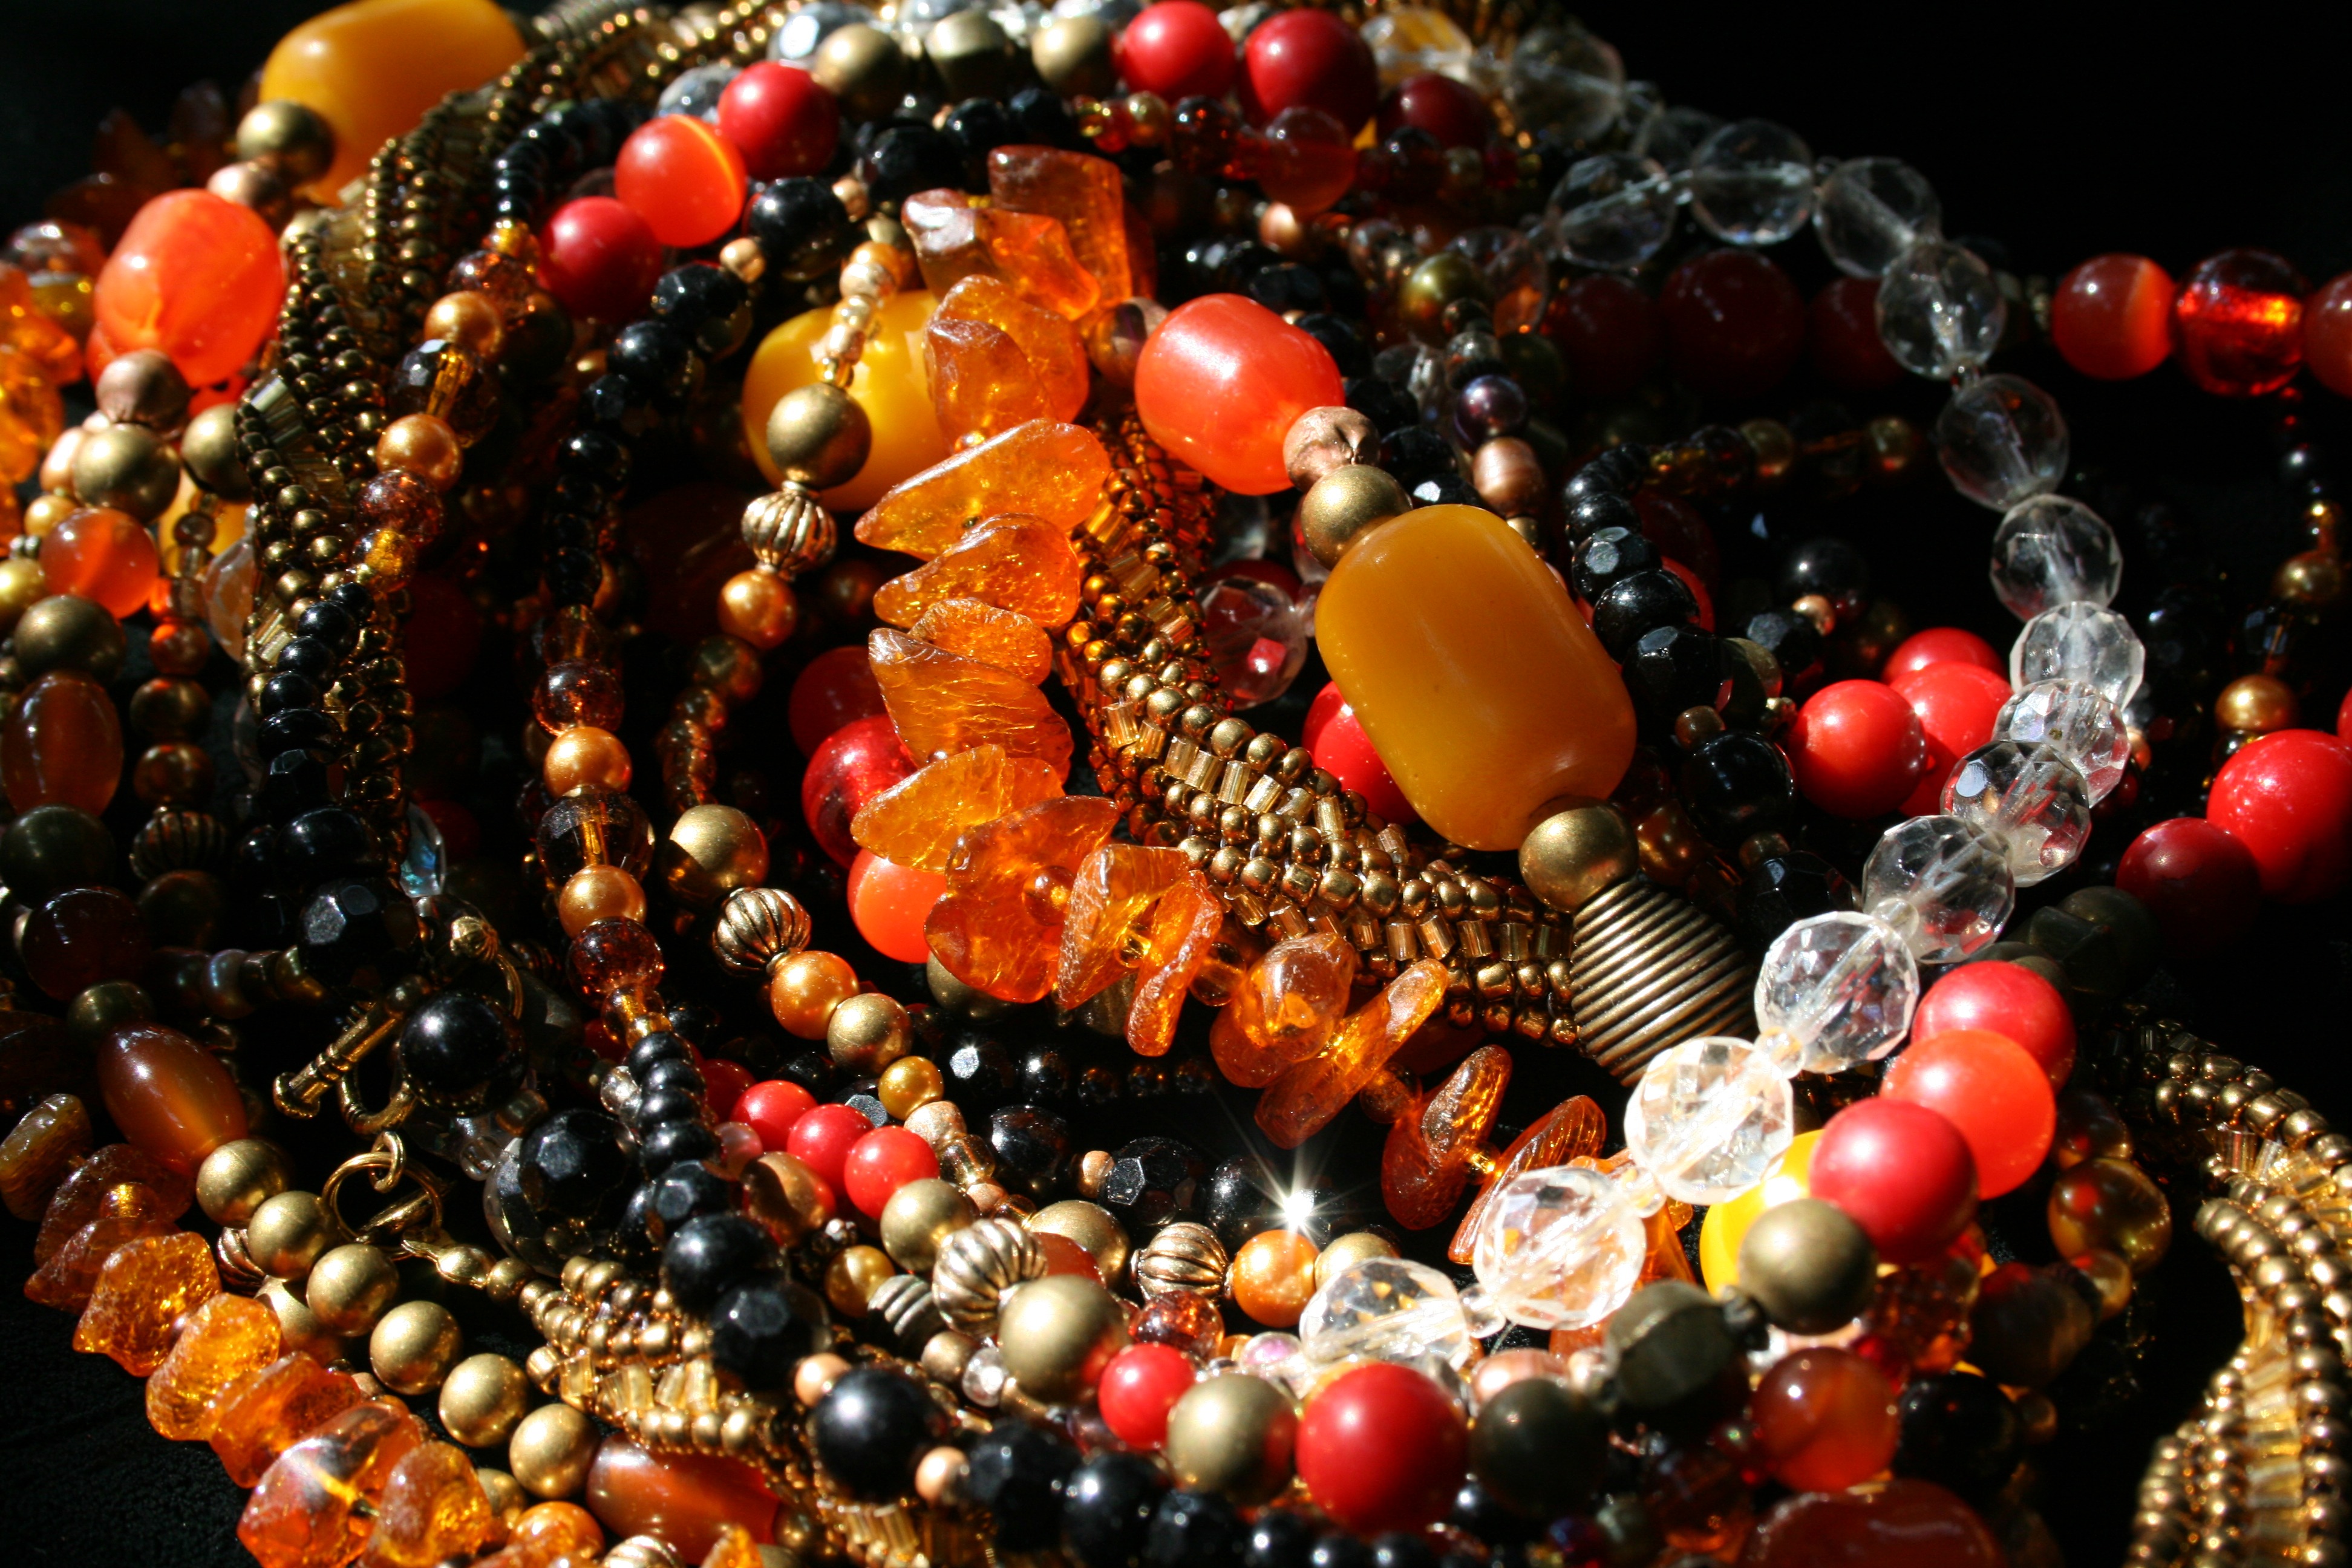
round, purple, red, yellow, bead, jewelry, necklace, bracelet, jewellery, art, gold, bright, amethyst, ornamental, crystal, beads, hobby, amber, multi colored, glass beads, faceted, jewelry making, fashion accessory, artistically strubg beads, strings of beads, bead necklaces, metalic beads, natural amber, solid amber beads